Lina Stančiūtė

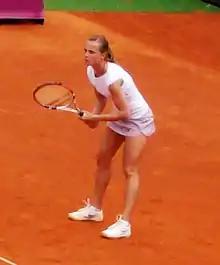
Stančiūtė at the 2009 Warsaw Open

In her career, she won four singles titles and three doubles titles on the ITF Women's Circuit. On 28 September 2009, she reached her best singles ranking of world No. 197. On 15 May 2006, she peaked at No. 138 in the doubles rankings.